Library

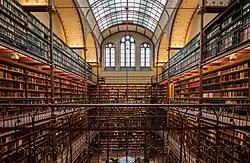
Main reading room of the Rijksmuseum Research Library is the largest public art history research library in the Netherlands. The library is part of the Rijksmuseum in Amsterdam.

Many institutions make a distinction between a circulating or lending library, where materials are expected and intended to be loaned to patrons, institutions, or other libraries, and a reference library where material is not lent out. Travelling libraries, such as the early horseback libraries of eastern Kentucky and bookmobiles, are generally of the lending type. Modern libraries are often a mixture of both, containing a general collection for circulation, and a reference collection which is restricted to the library premises. Also, increasingly, digital collections enable broader access to material that may not circulate in print, and enables libraries to expand their collections even without building a larger facility. Lamba (2019) reinforced this idea by observing that "today's libraries have become increasingly multi-disciplinary, collaborative and networked" and that applying Web 2.0 tools to libraries would "not only connect the users with their community and enhance communication but will also help the librarians to promote their library's activities, services, and products to target both their actual and potential users".